Bird migration perils

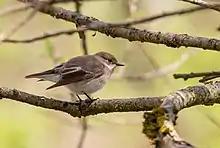
Pied flycatchers no longer arrive at breeding grounds at the optimal time to nest as a consequence of climate change.

Wind turbines kill thousands of birds through collisions, disruption of migratory routes and destruction of habitat. Birds such as raptors (eagles, vultures), waterbirds and passerines are particularly affected. The reasons these birds are affected is because many of them have blind spots and they often cannot see objects (wind farms) directly in front of them. In Altamont Pass Wind Farm, 4000 wind turbines kill 75 golden eagles and over 1,200 other predatory birds each year. These predatory birds are rare and long lived; they also have low reproductive rates and if their populations decline substantially, they may never recover. However, if wind turbines are constructed in regions that do not overlap with migratory pathways of birds, the bird casualties could be significantly reduced. Wind farm development may also take advantage of movement corridors frequented by soaring birds. This disruption can prompt birds to completely shift their flight routes, resulting in behavioral changes and habitat loss as they abandon previously useable airspace in an effort to avoid wind turbines.